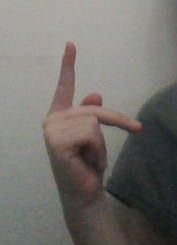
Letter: dha